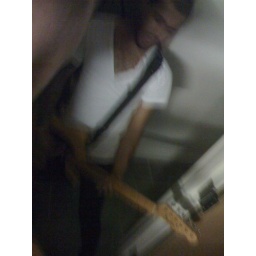
kids in glass houses - jen's kitchen